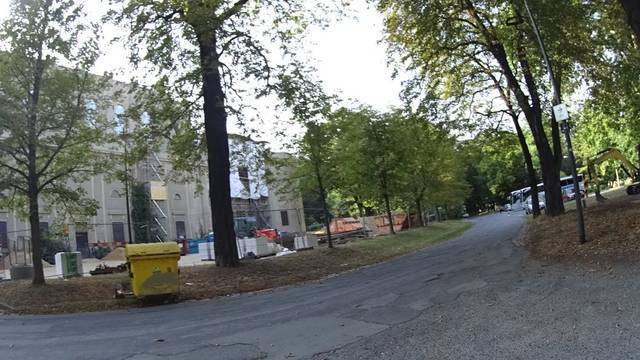
Region: Germany
Coordinates: 51.15, 15.0